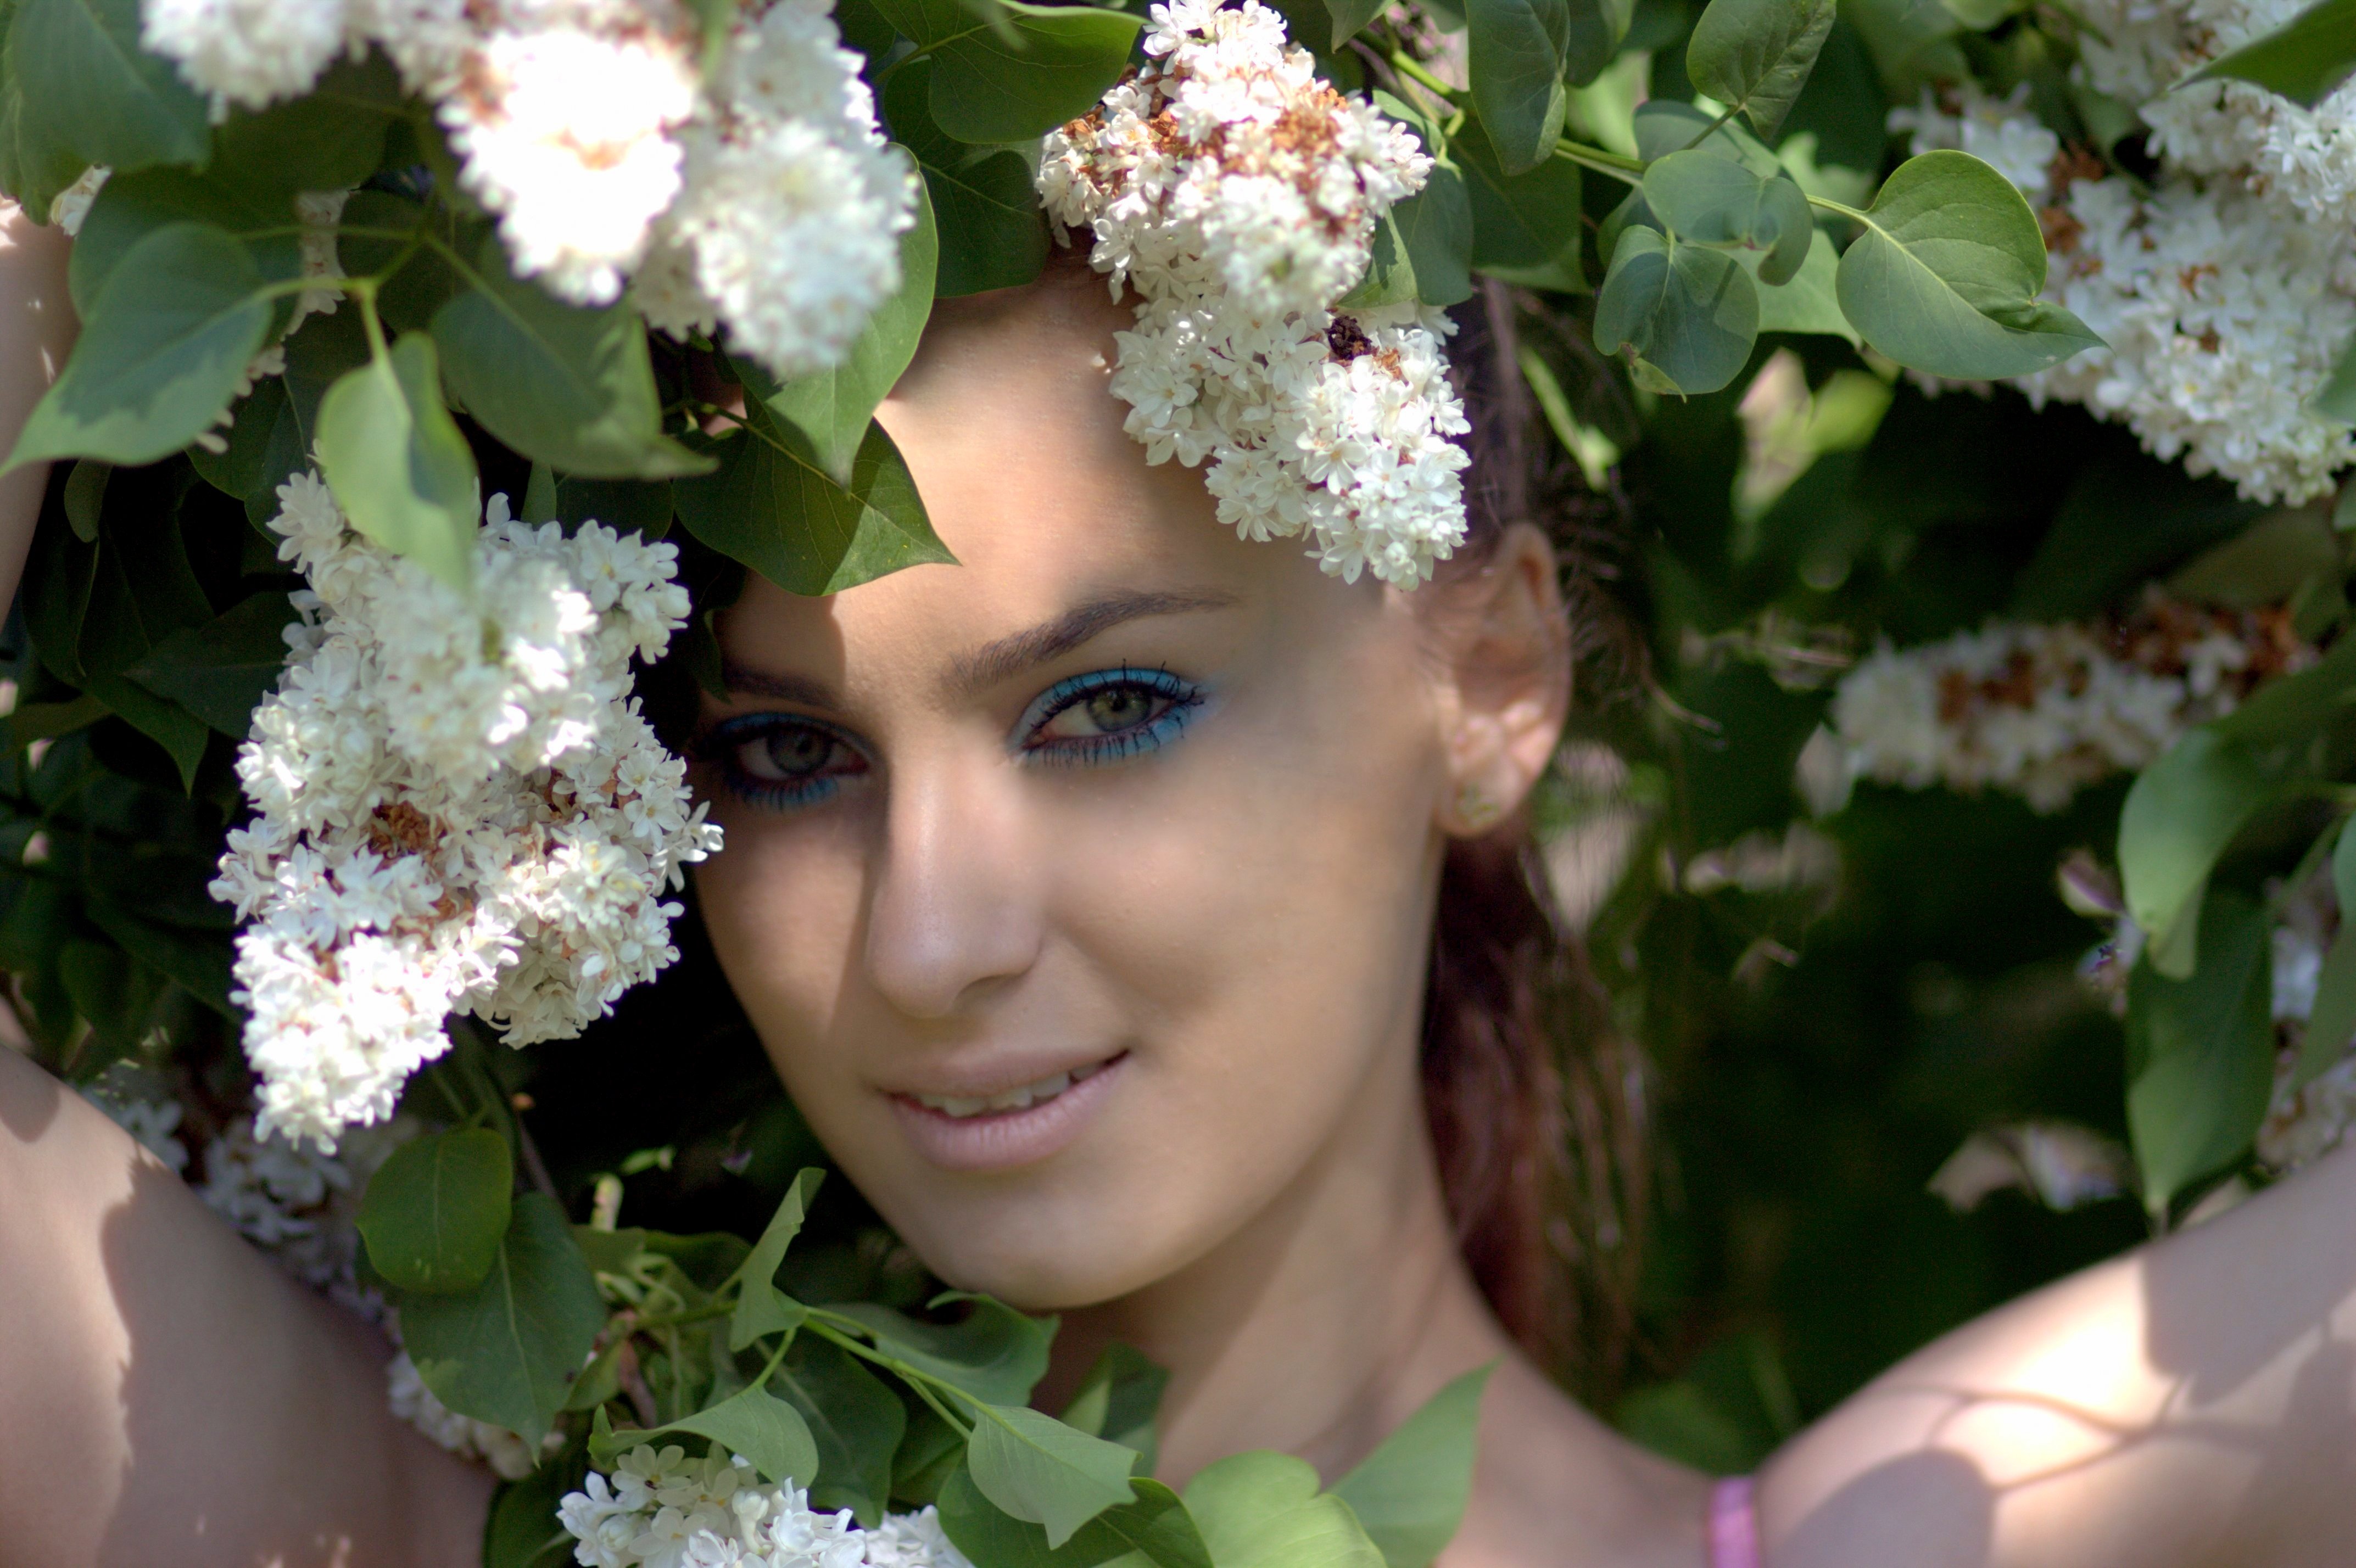
plant, girl, white, flower, portrait, spring, hydrangea, smile, jewellery, beauty, lilac, floristry, flowering plant, rose family, floral design, headpiece, flower arranging, hair accessory